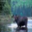
Label: deer